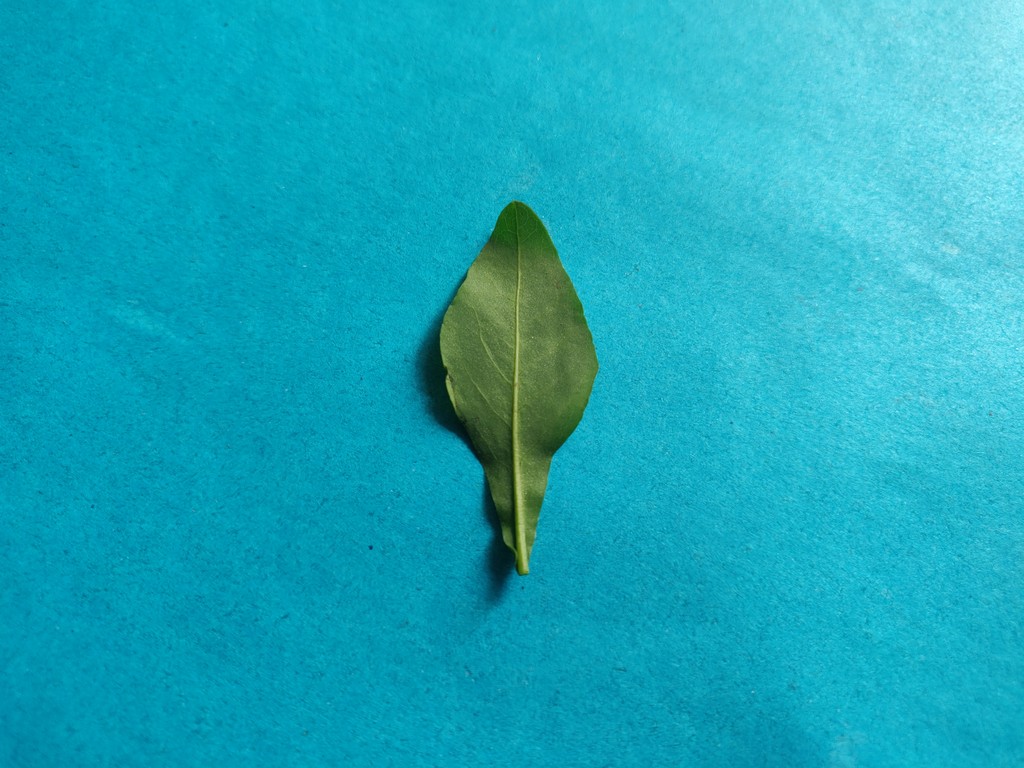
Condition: Healthy
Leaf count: single
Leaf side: back